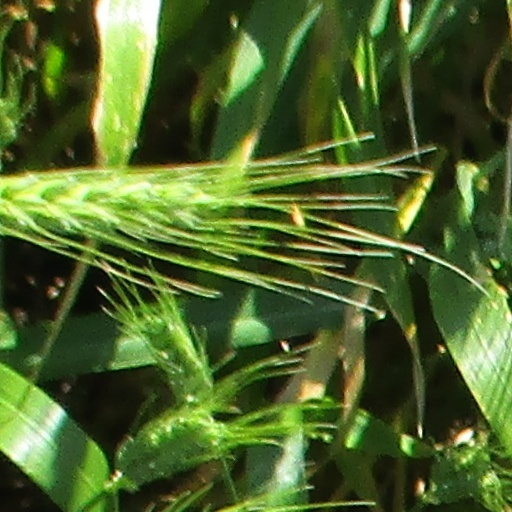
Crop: wheat